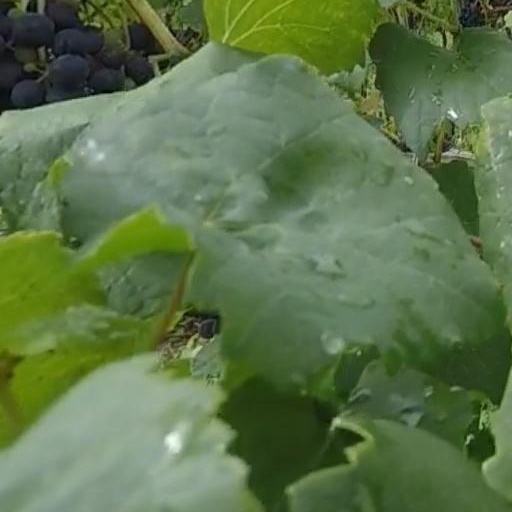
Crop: grape